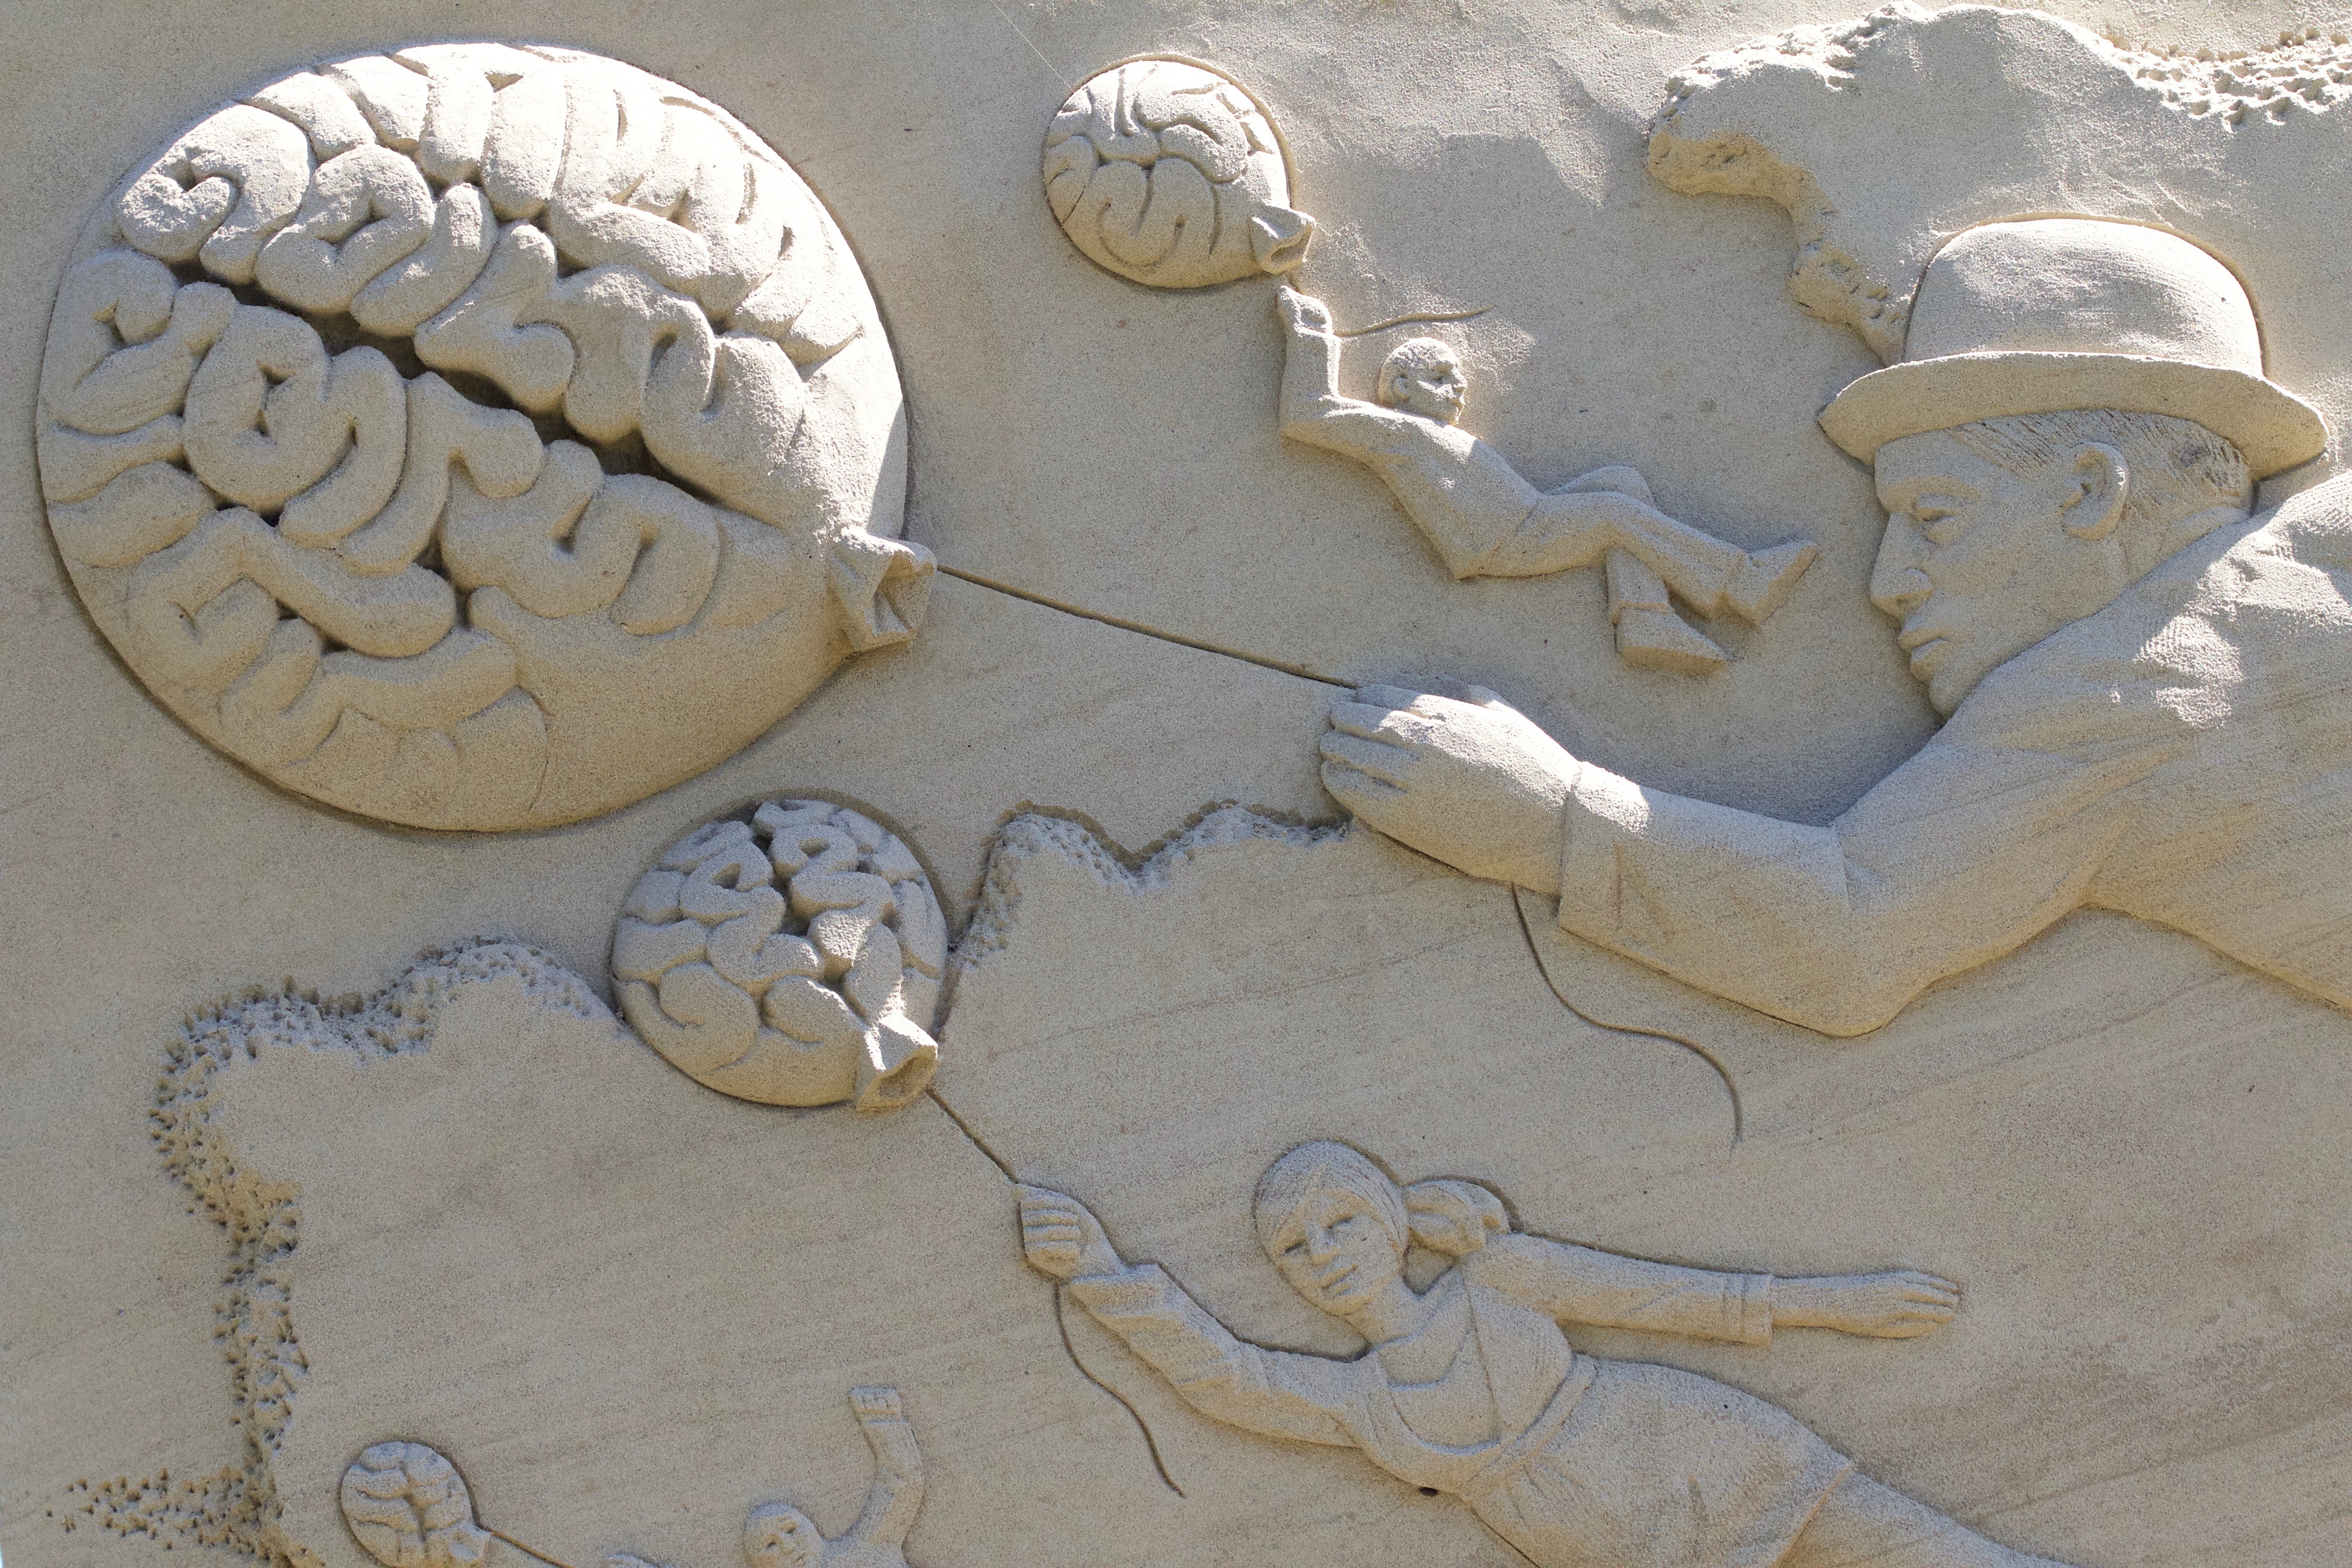
man, woman, balloon, child, hat, material, art, sketch, drawing, brain, organ, carving, relief, stone carving, sand sculpture, ancient history